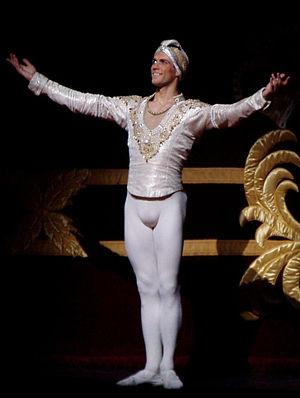
Roberto Bolle, né le 26 mars 1975 à Casale Monferrato, dans la région du Piémont, est un danseur classique italien.